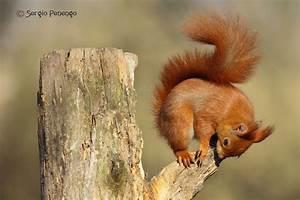
squirrel